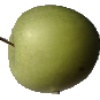
Label: Apple Granny Smith 1